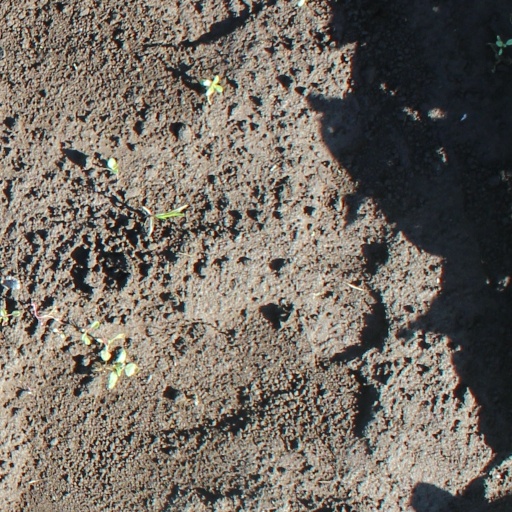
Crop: soybean